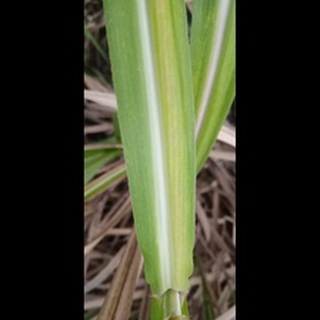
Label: sugarcane_yellow_leaf_disease